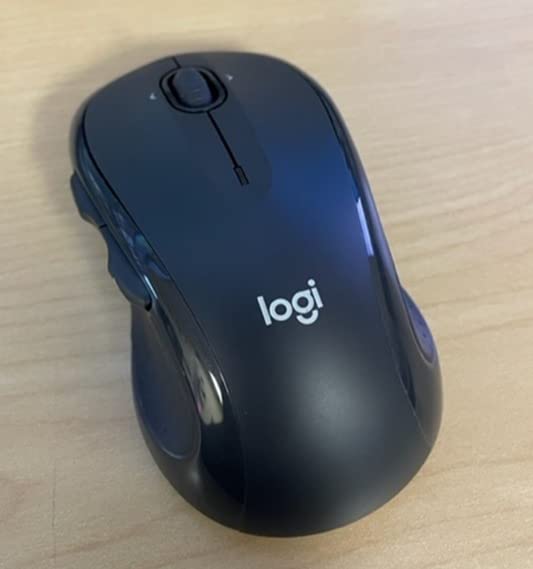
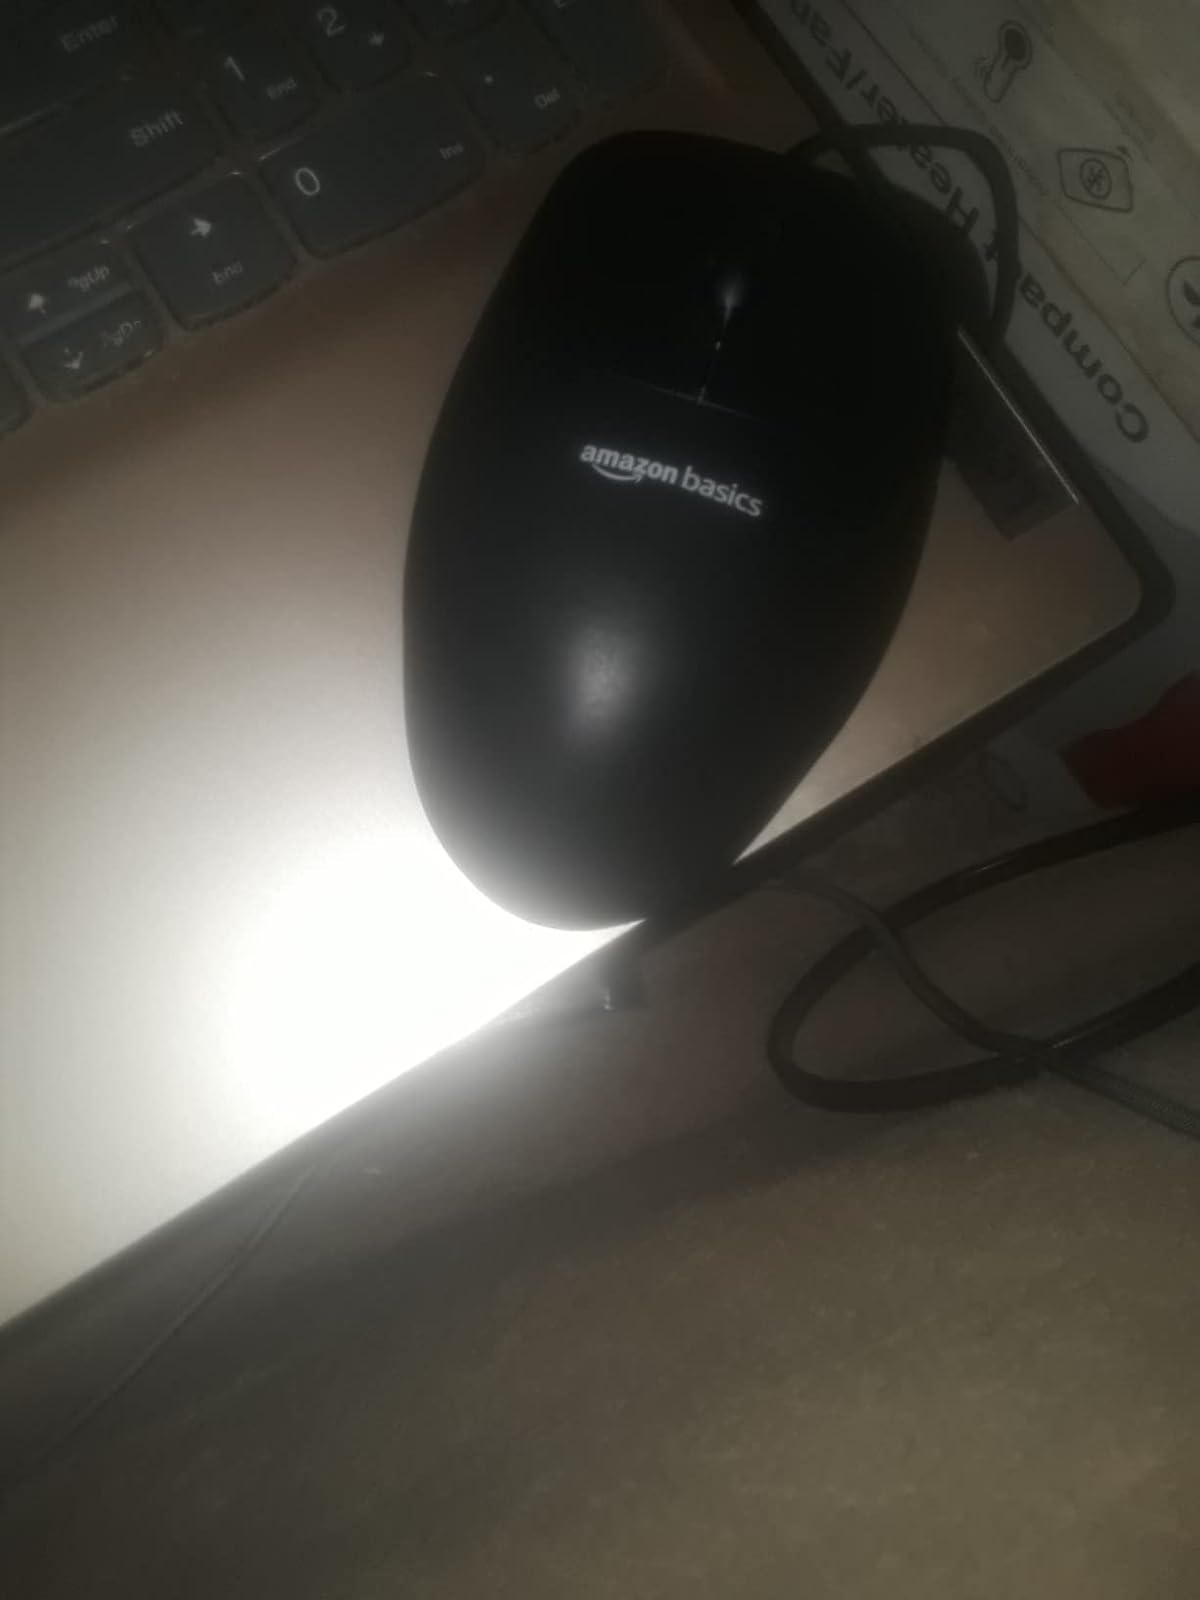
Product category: mouse
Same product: no